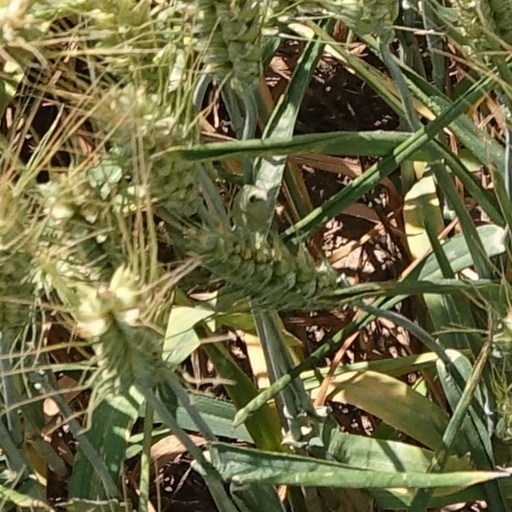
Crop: wheat